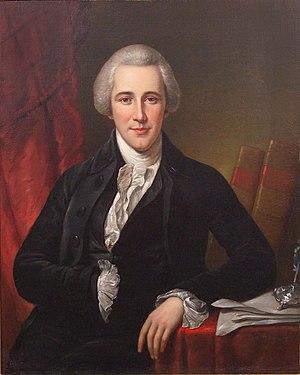
Le procureur général des États-Unis est membre du cabinet du président des États-Unis. Il dirige le département de la Justice et est chargé du ministère public près les juridictions fédérales, assiste et plaide pour l'État dans les actions administratives, responsable de l'application des lois d'immigration et administre les prisons. Le procureur général est nommé par le président des États-Unis après ratification par le Sénat. Il est secondé par un procureur général adjoint, puis par un procureur général associé.
La présidence de George Washington débuta le 30 avril 1789, date de l'investiture de George Washington en tant que 1ᵉʳ président des États-Unis, et prit fin le 4 mars 1797. Washington entra en fonction après l'élection présidentielle de 1789, lors de laquelle il fut élu à l'unanimité. Il fut une nouvelle fois réélu à l'unanimité en 1792 et décida de se retirer après son second mandat. Il fut remplacé par son vice-président, le fédéraliste John Adams.
William Bradford était un avocat et un juge américain, originaire de la Province de Pennsylvanie, qui fut le second procureur général des États-Unis en 1794 et 1795.